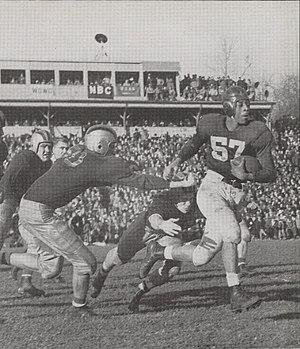
Photo du joueur de football américain Mel Groomes (N° 57), de l'État d'Indiana, courant avec le ballon lors d'un match contre l'équipe de l'université de Purdue en 1945.